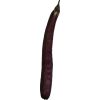
Label: eggplant_long